Zhangpu County

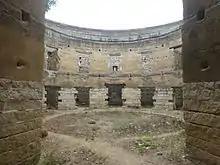
Inside Rui'an Lou, an abandoned Jiaqing-era tulou (Shentu Town)

Although most of the famous Fujian tulou are located in Fujian's interior (Nanjing County, Yongding County, and surrounding areas), there are also a few "tulou" structures in Zhangpu County. According to a 2001 survey of Fujian's "tulou", out of the province's 3733 "tulou" known to the researchers, 125 were located within Zhangpu County. Among them were 60 round "tulou" (out of the total of 1193 such structures in the province), 48 rectangular ones, and 17 of other types.